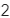
Number: 2